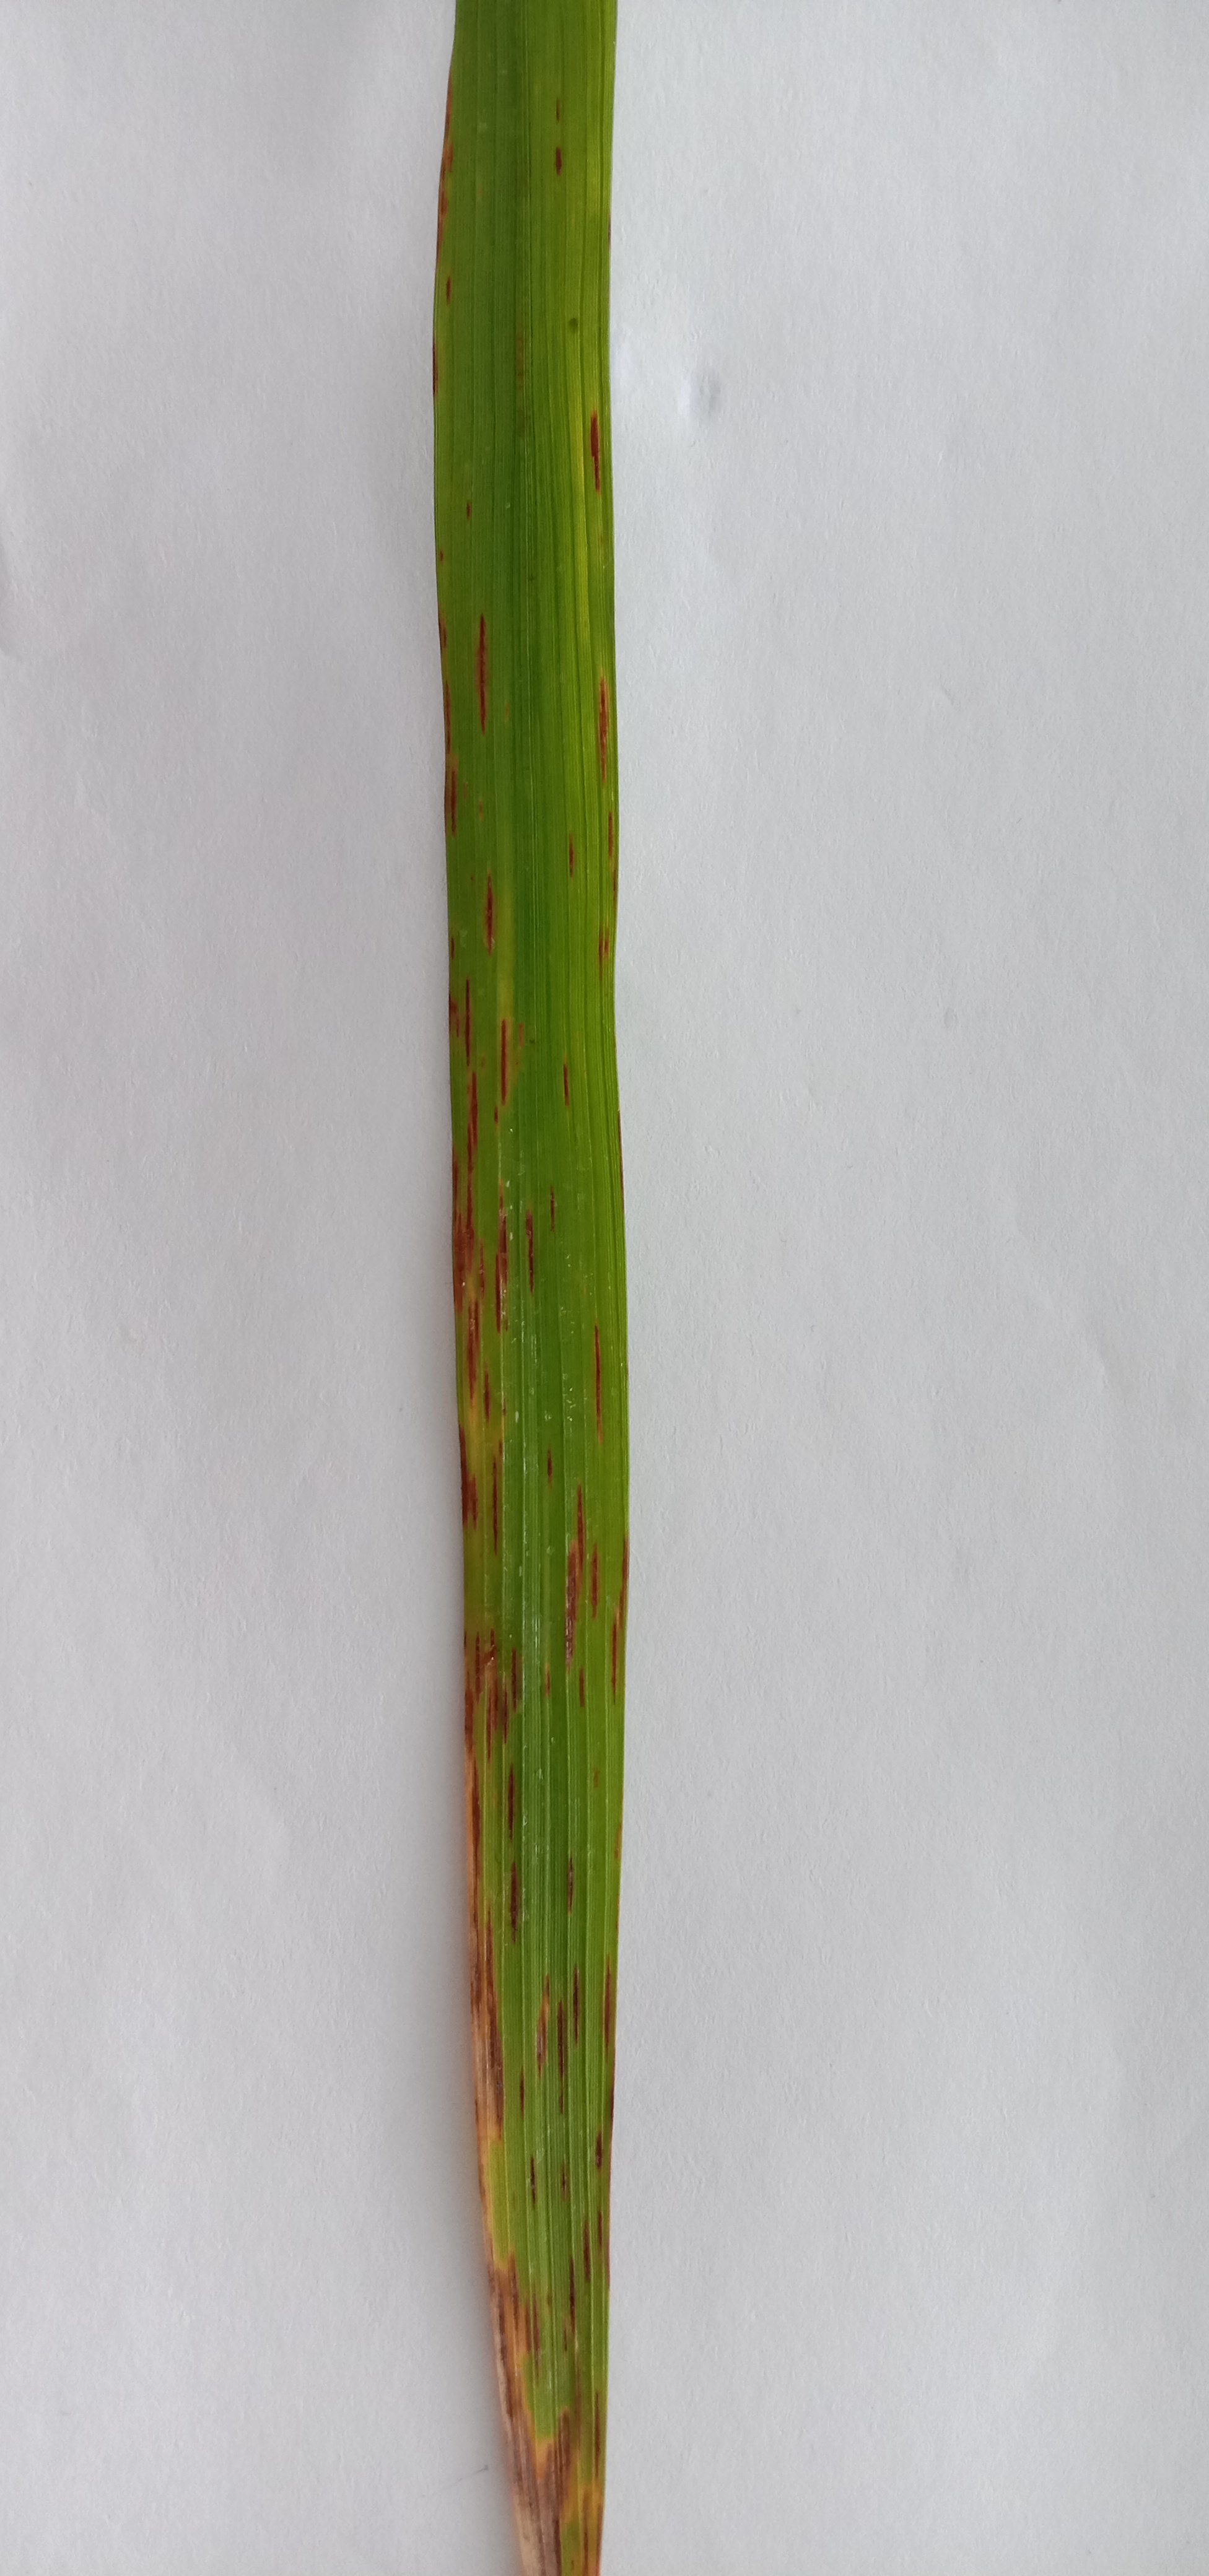
Label: Rice___Leaf_Blast